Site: brandenburg
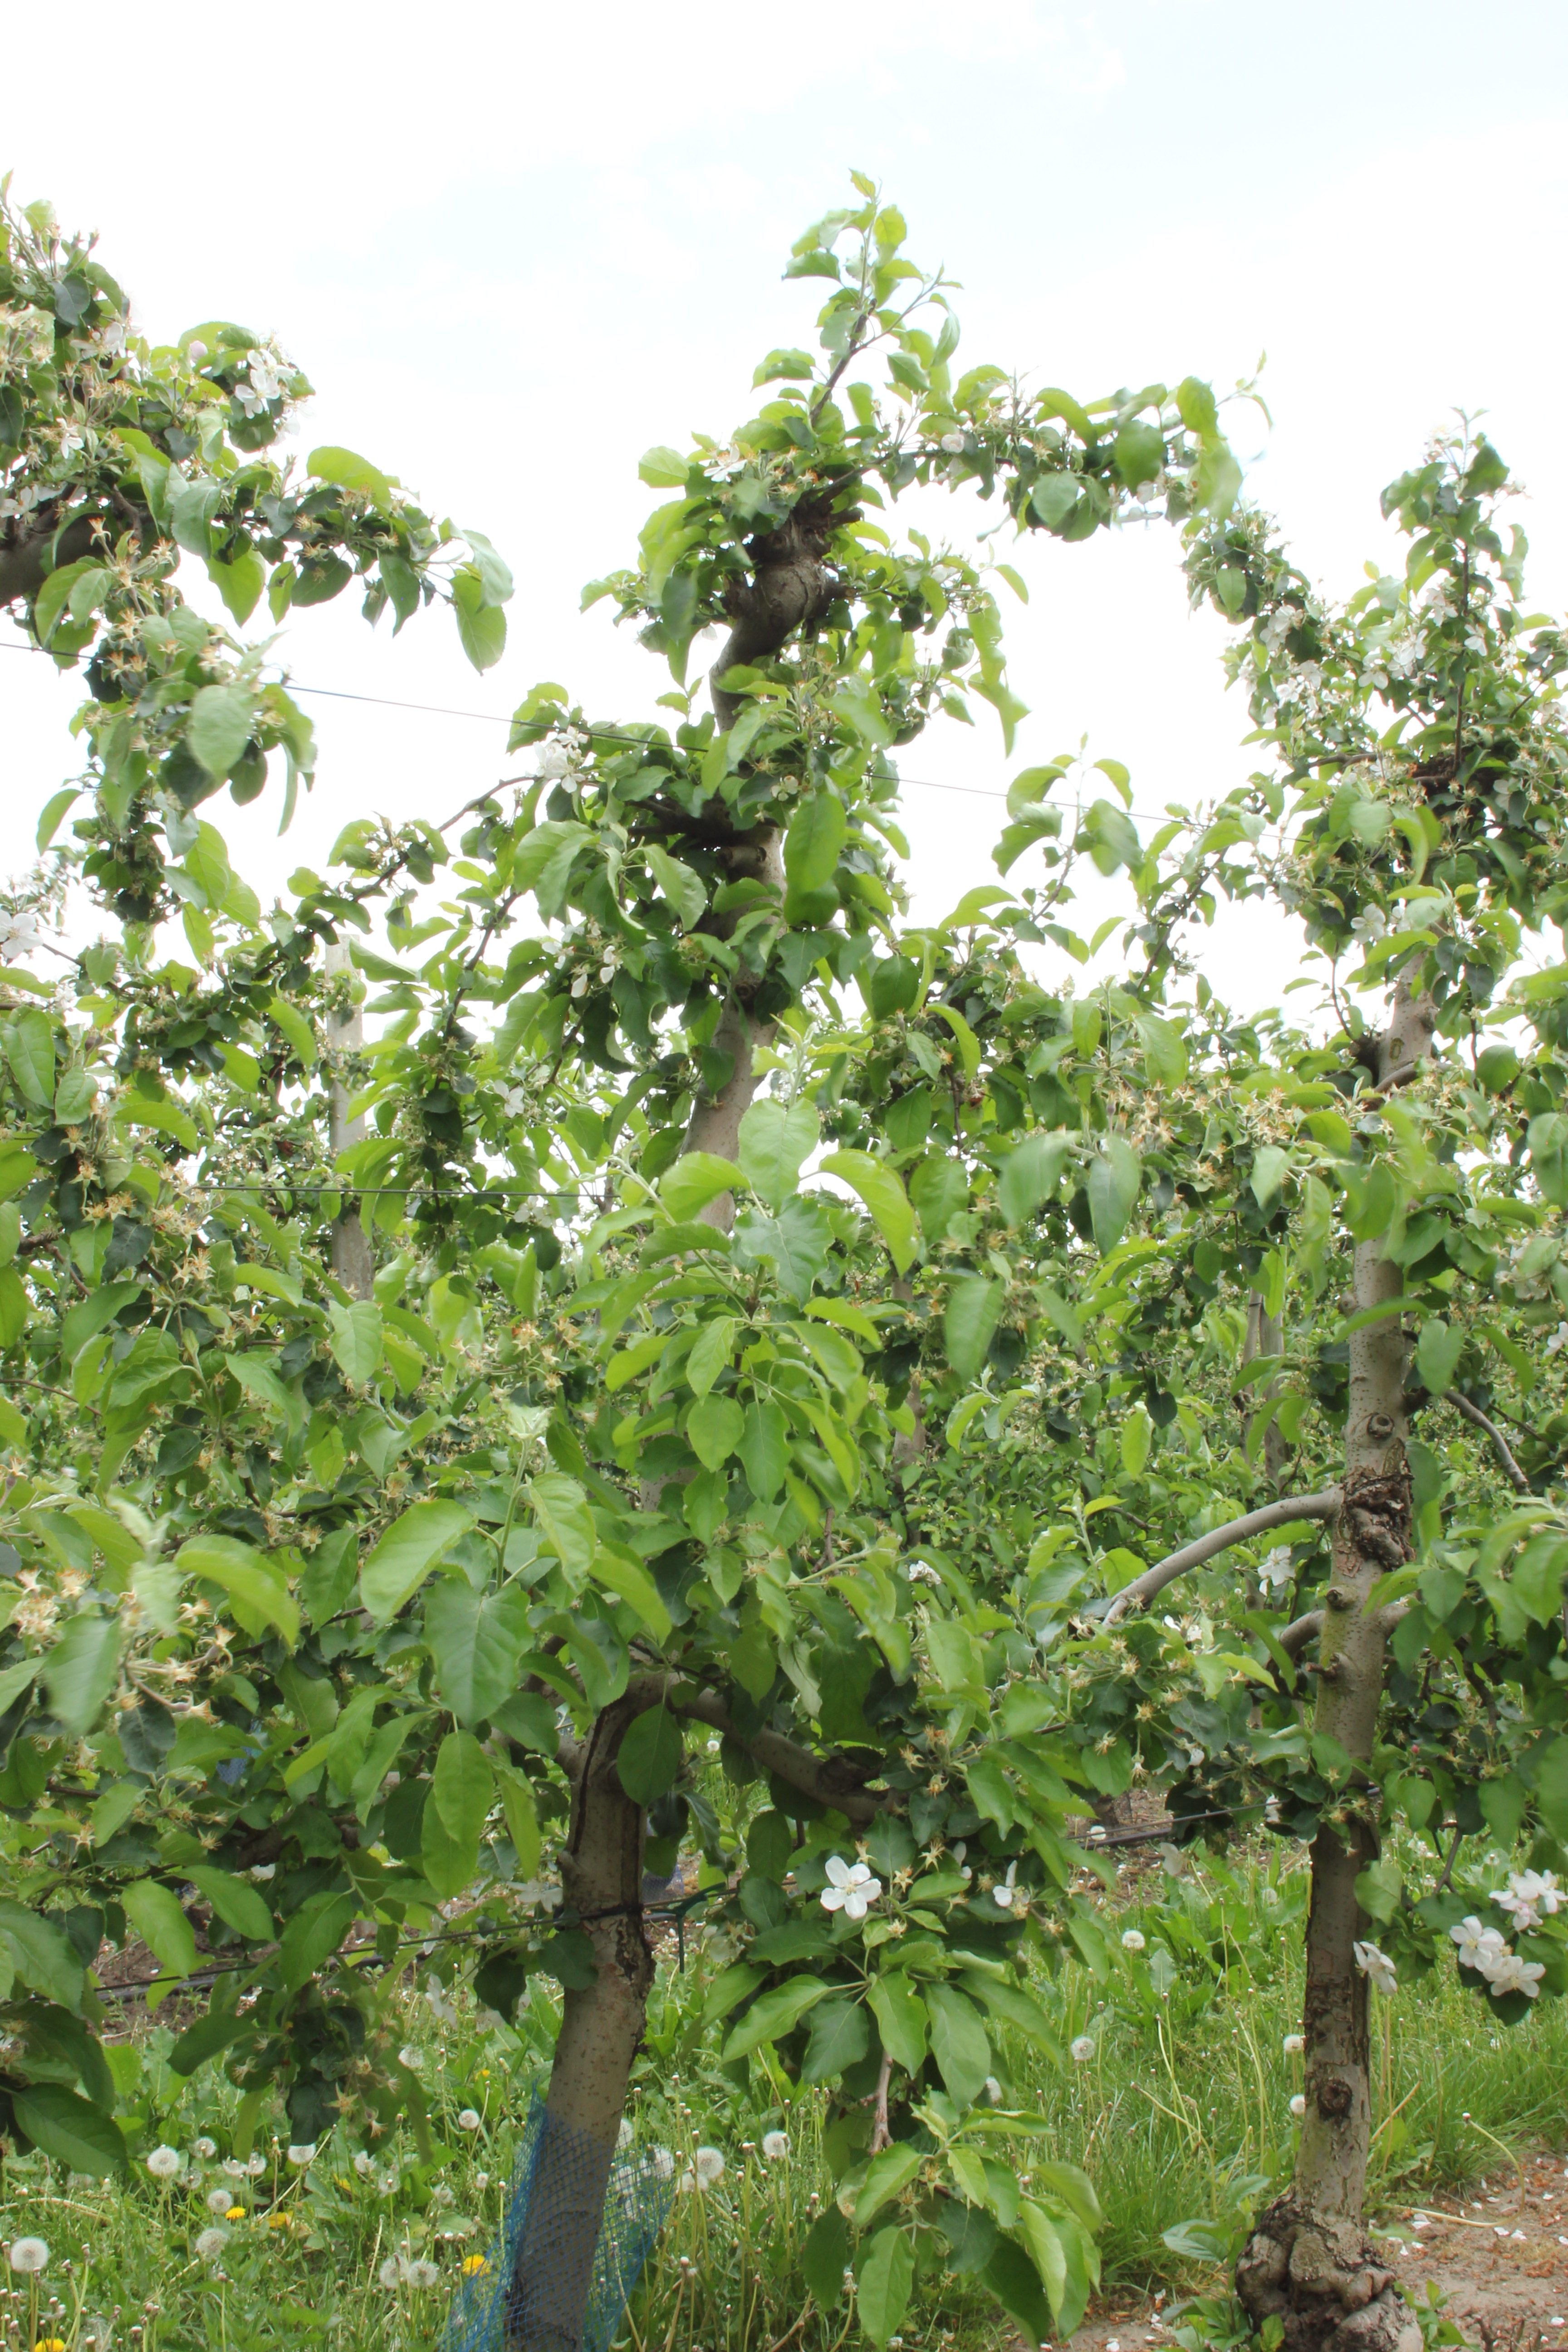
Growth stage (BBCH 67): Flowering